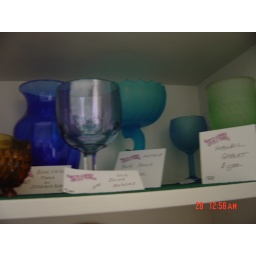
Background, Indiana Glass Compote Bowl in Blue Satin Mist, green satin glass